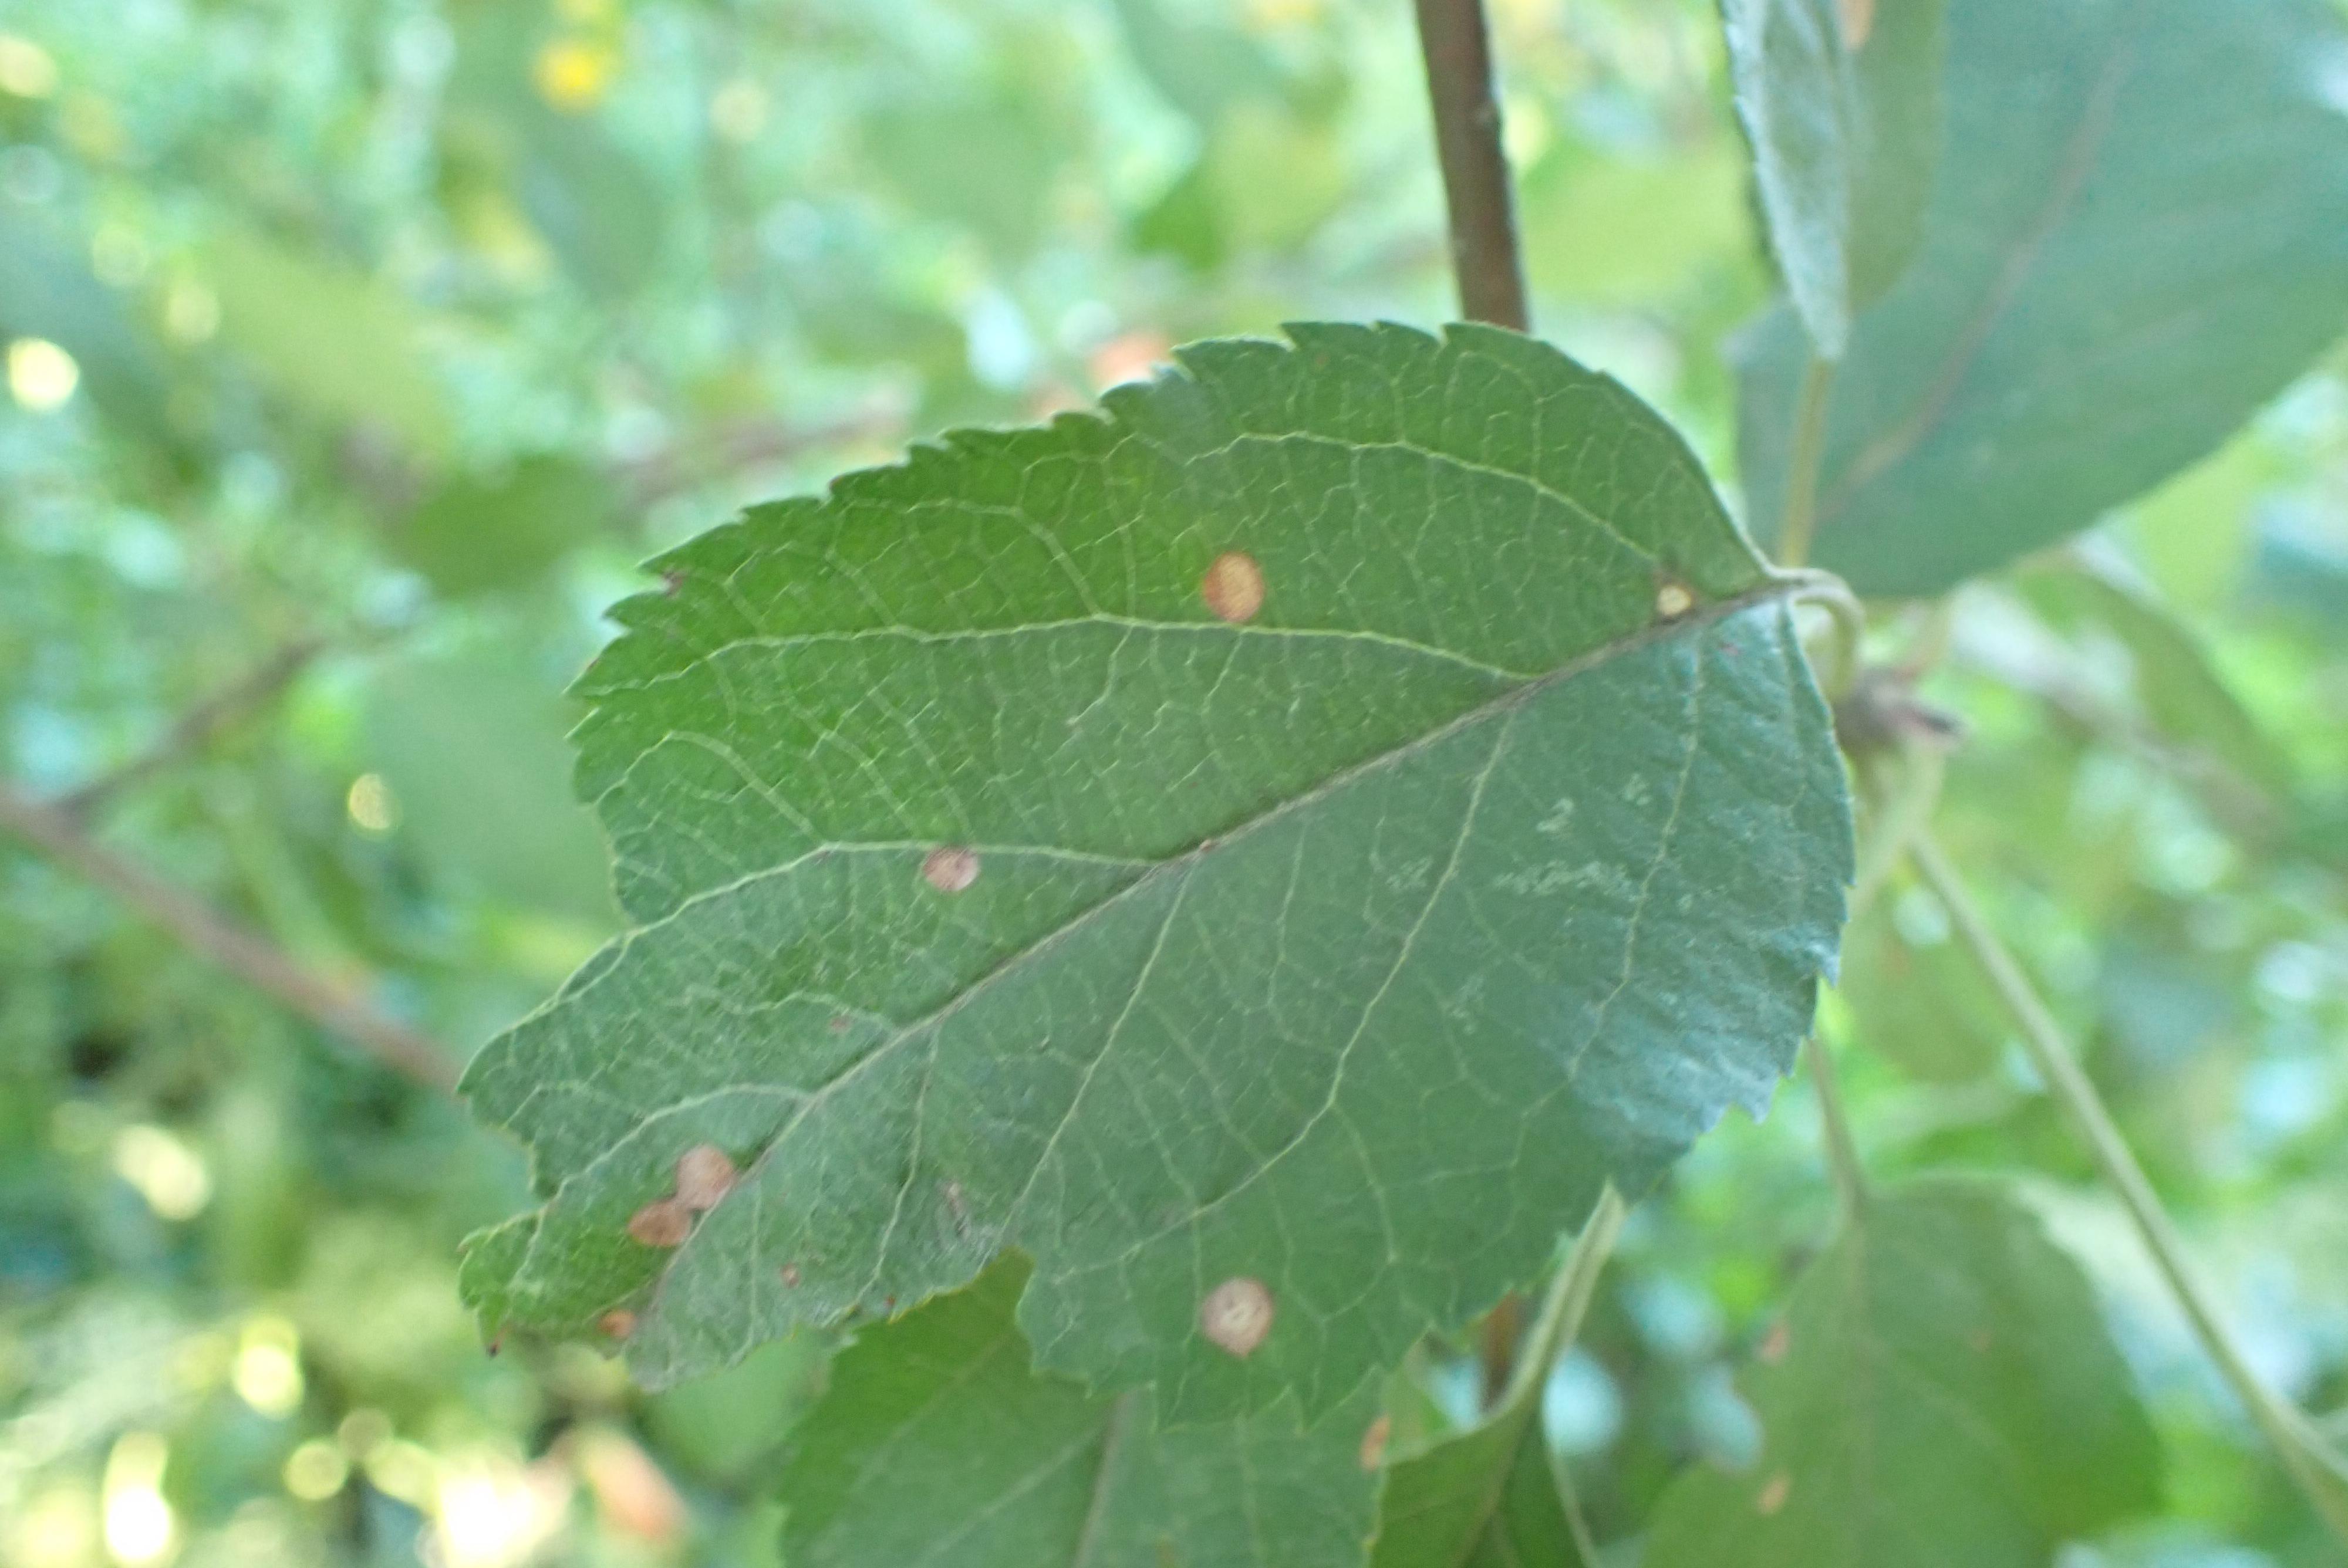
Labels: frog_eye_leaf_spot